Mark Burstein (editor)

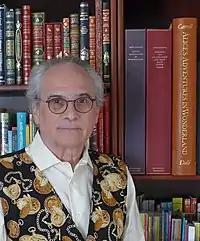
Mark Burstein

Mark Burstein (born 1950) is an author, book editor and expert on the works of Lewis Carroll. He is a lifelong Carrollian and has been a key figure in the Lewis Carroll Society of North America (LCSNA).